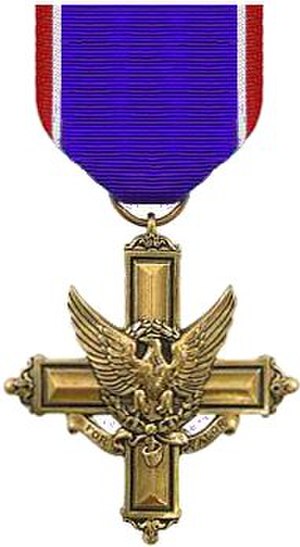
Distinguished Service Cross (USA)
Distinguished Service Cross
Distinguished Service Cross er den næsthøjeste militære dekoration, som kan tildeles et medlem af den amerikanske hær.